History of personal computers

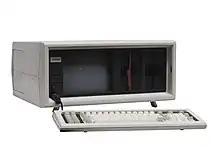
Compaq Portable

IBM was one of the largest computer companies in the world and it was widely expected that they would at some time enter the rapidly expanding personal computer market, which they did by releasing the IBM PC in August 1981. Like the Apple II and S-100 systems, it was based on an open, card-based architecture, which allowed third parties to develop for it. It used the Intel 8088 CPU running at 4.77 MHz, containing 29,000 transistors. The first model used an audio cassette for external storage, though there was an expensive floppy disk option. The cassette option was never popular and was removed in the PC XT of 1983. The XT added a 10 MB hard drive in place of one of the two floppy disks and increased the number of expansion slots from 5 to 8. While the original PC design could accommodate only up to 64 KB on the main board, the architecture was able to accommodate up to 640 KB of RAM, with the rest on cards. Later revisions of the design increased the limit to 256 KB on the main board.